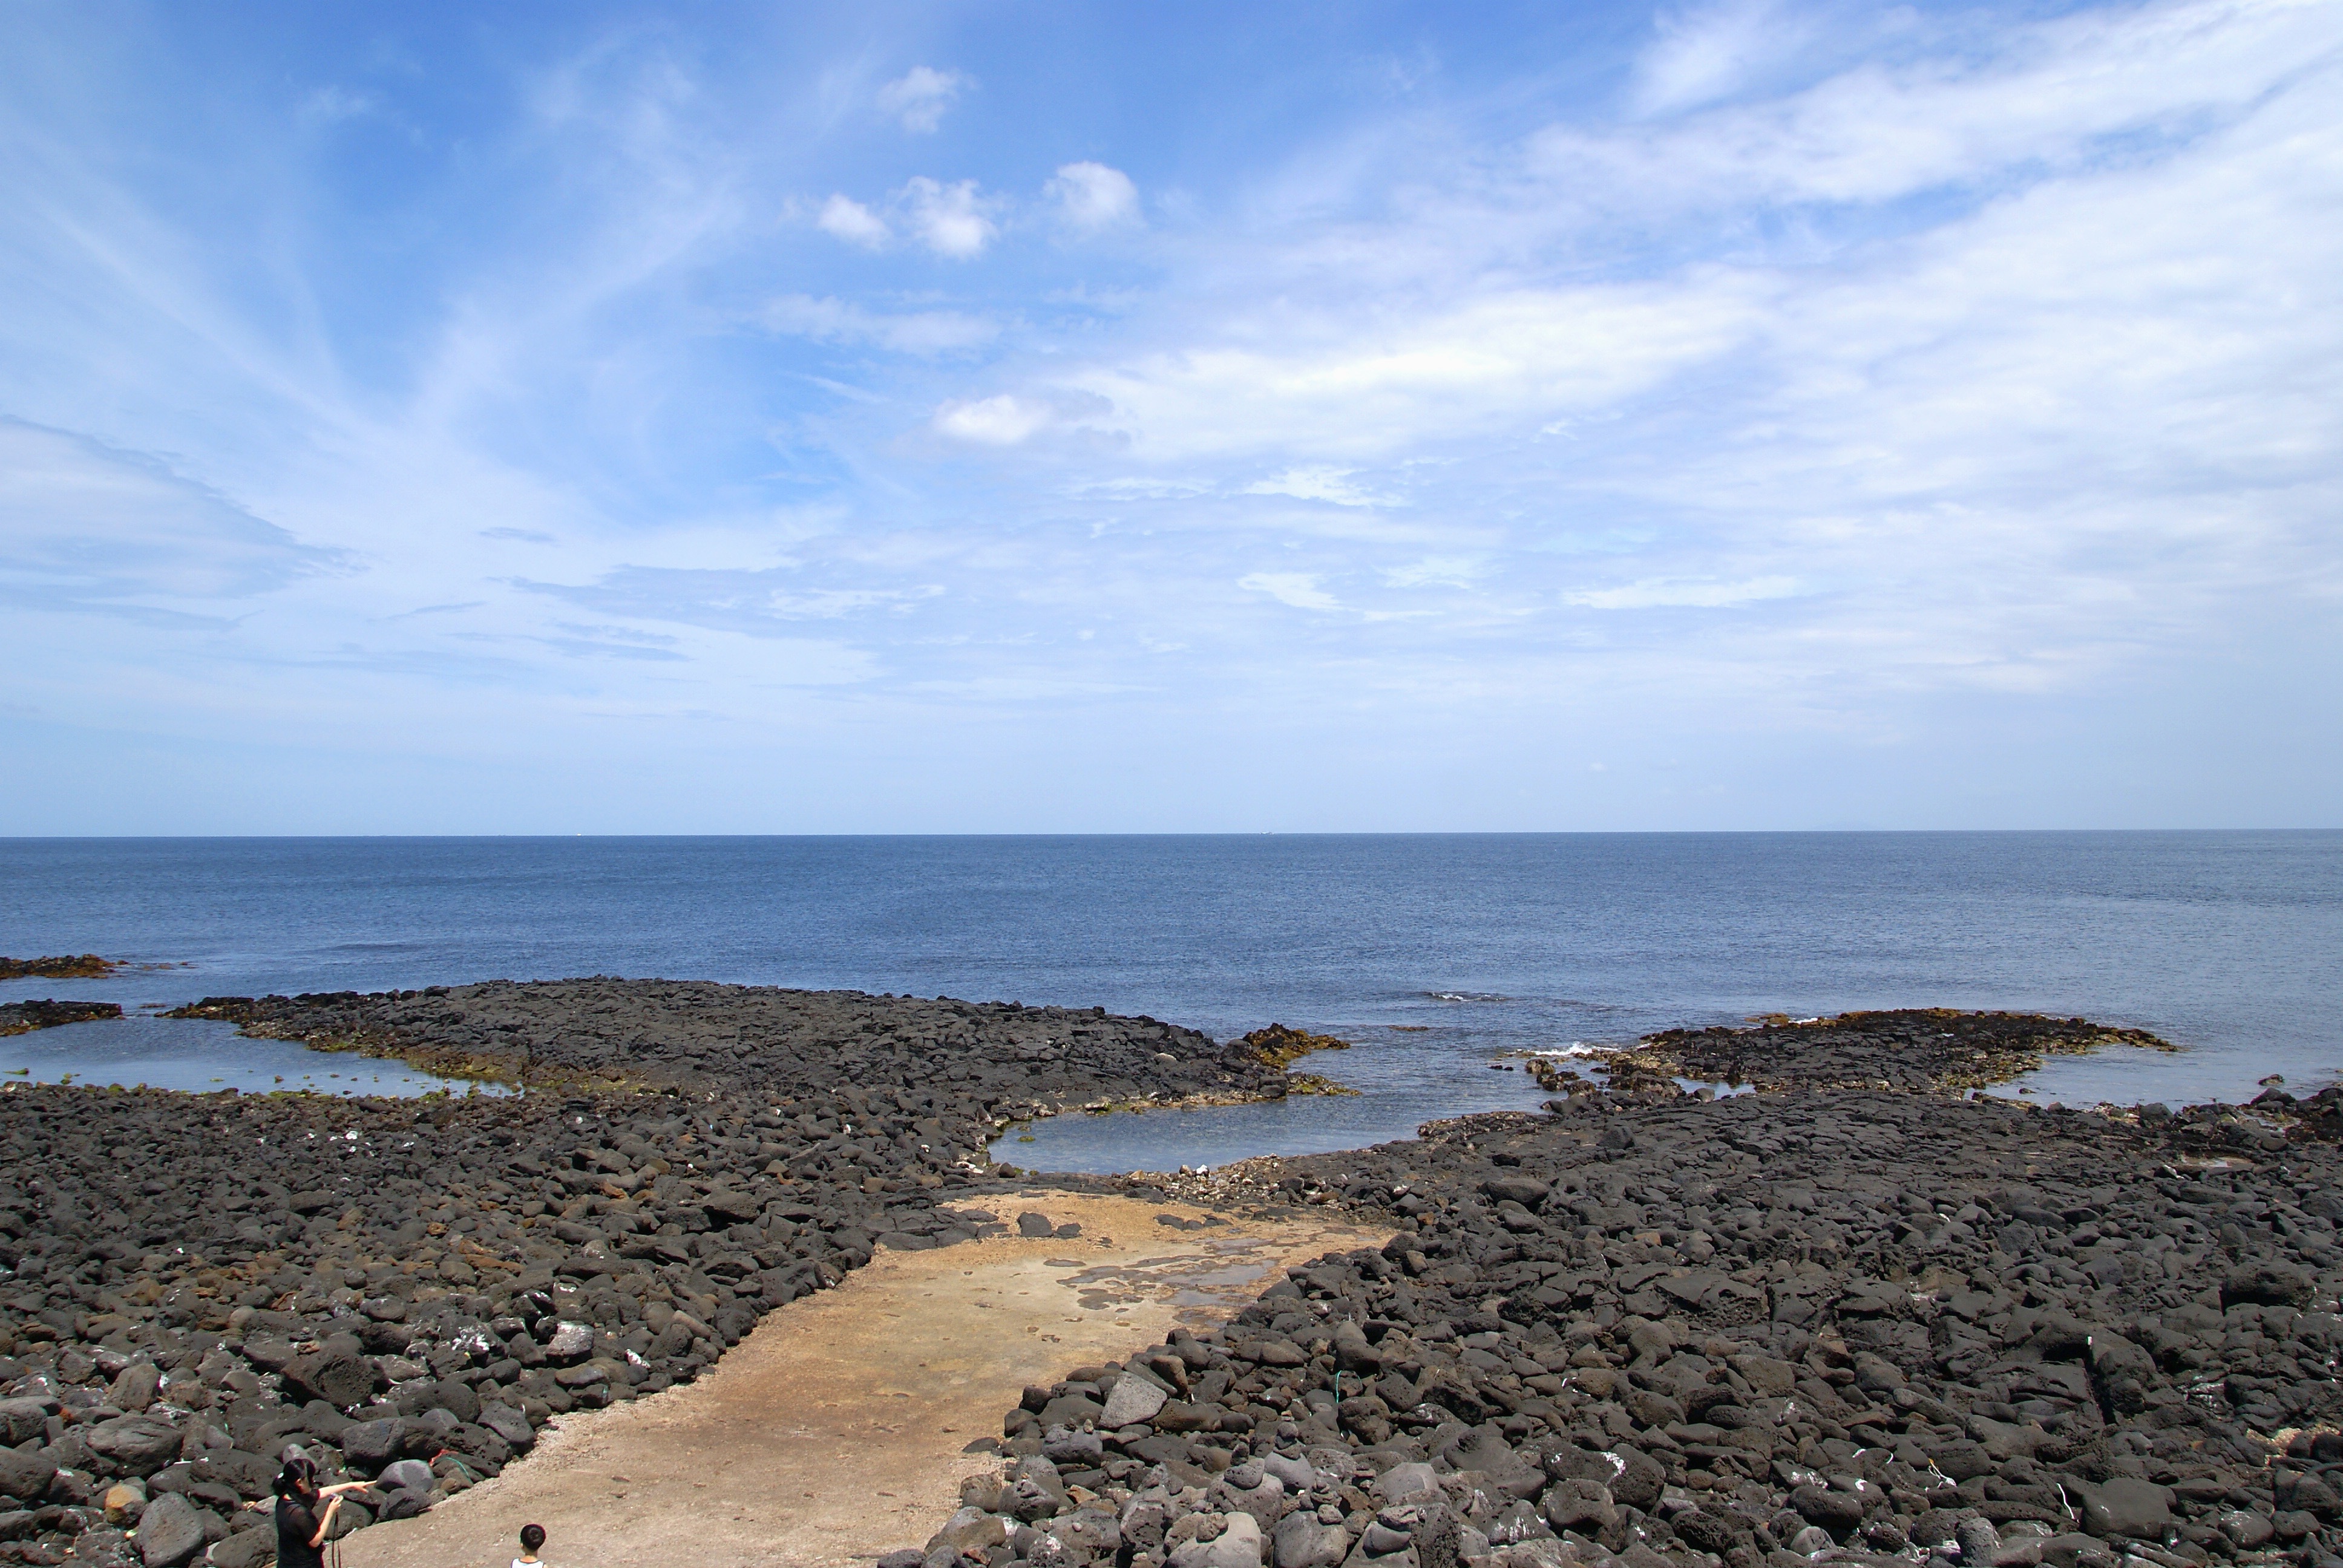
beach, sea, coast, sand, rock, ocean, horizon, cloud, shore, wave, vacation, cliff, cove, bay, terrain, material, body of water, k, cape, wind wave, heh